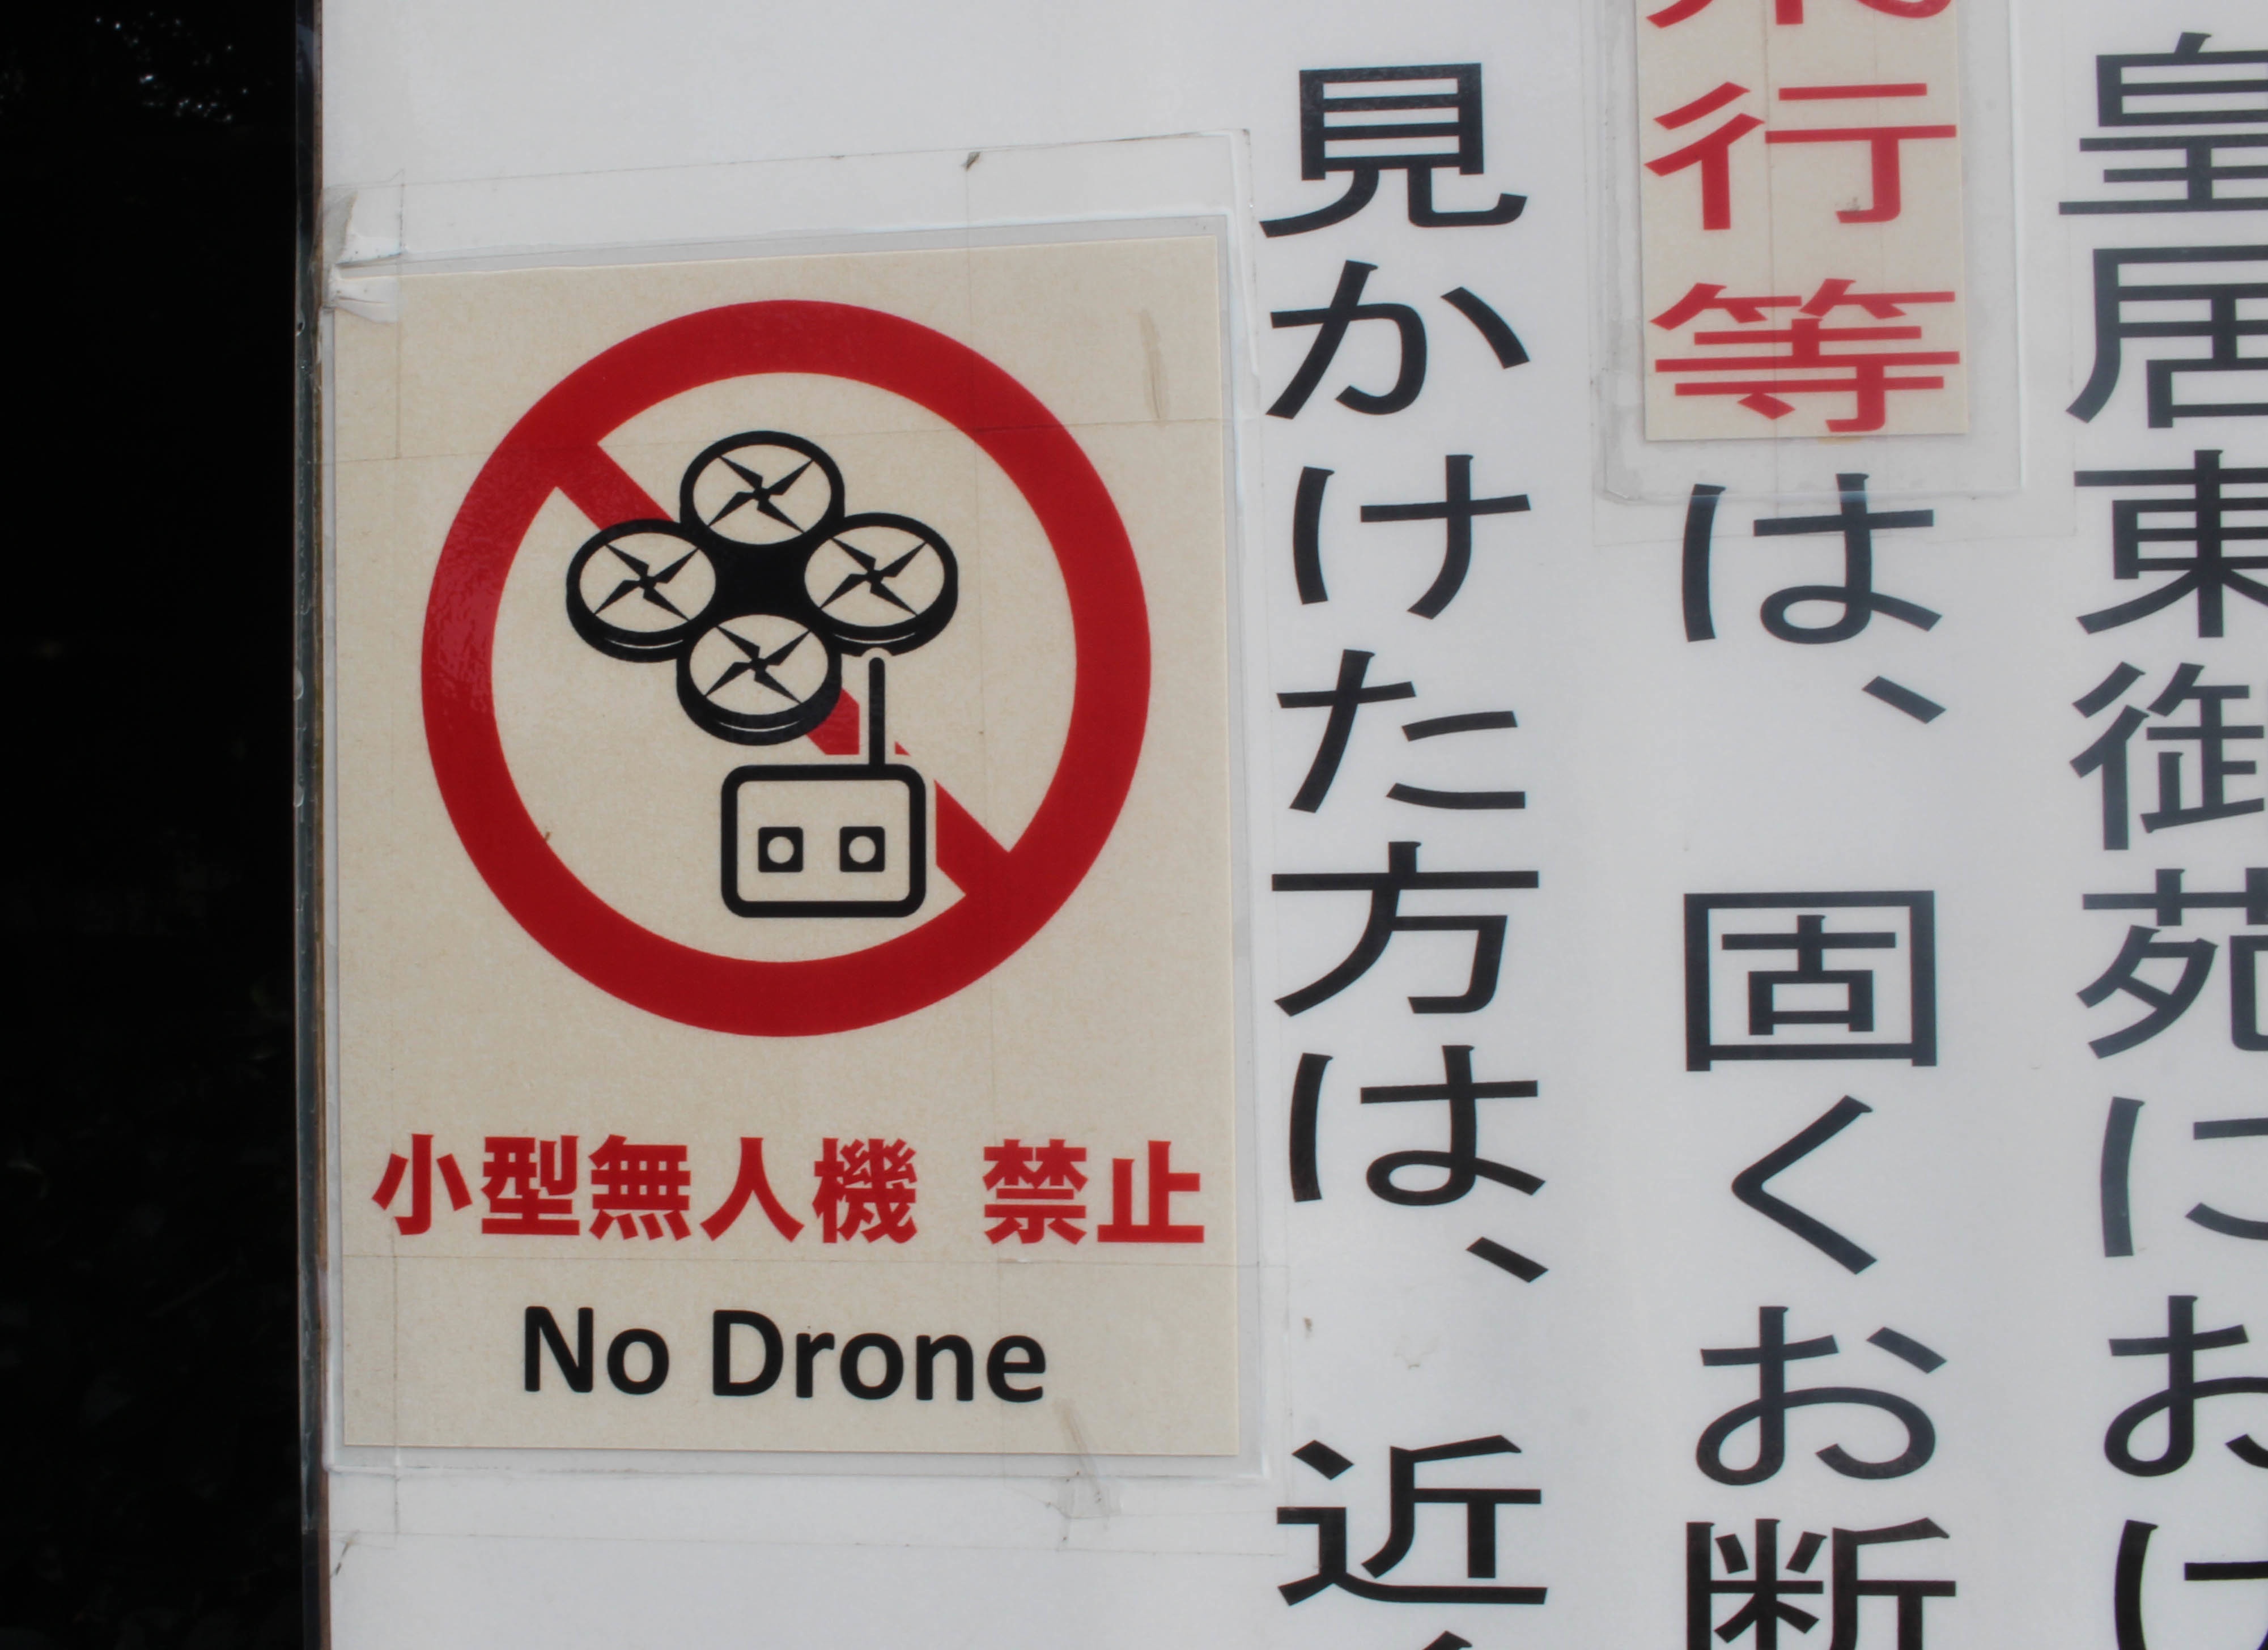
number, advertising, sign, signage, brand, font, shape, automotive exterior, vehicle registration plate